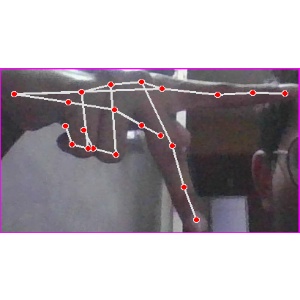
अक्षर: प